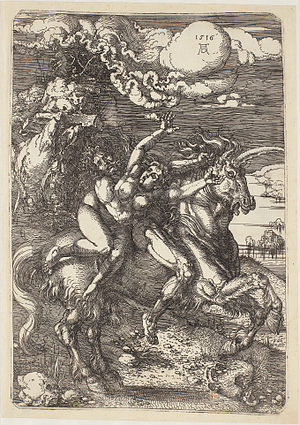
Enhjørning
Albrecht Dürer, Bortførelse på en enhjørning, 1516, Statens Museum for Kunst, www.smk.dk
Enhjørningen er et af de mere kendte fabeldyr. Den fremstilles normalt som en hvid hest, men med et hvidt horn i panden, og klove, undertiden ses også gedeskæg og løvehale. Enhjørningen regnes for et ædelt og venligtsindet dyr, men den er tillige sky og lader sig sjældent finde eller tæmme.